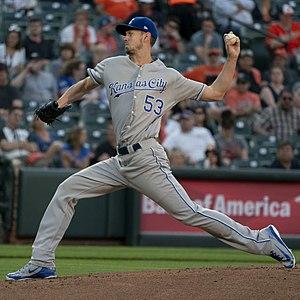
Eric Skoglund est un lanceur gaucher des Royals de Kansas City de la Ligue majeure de baseball.